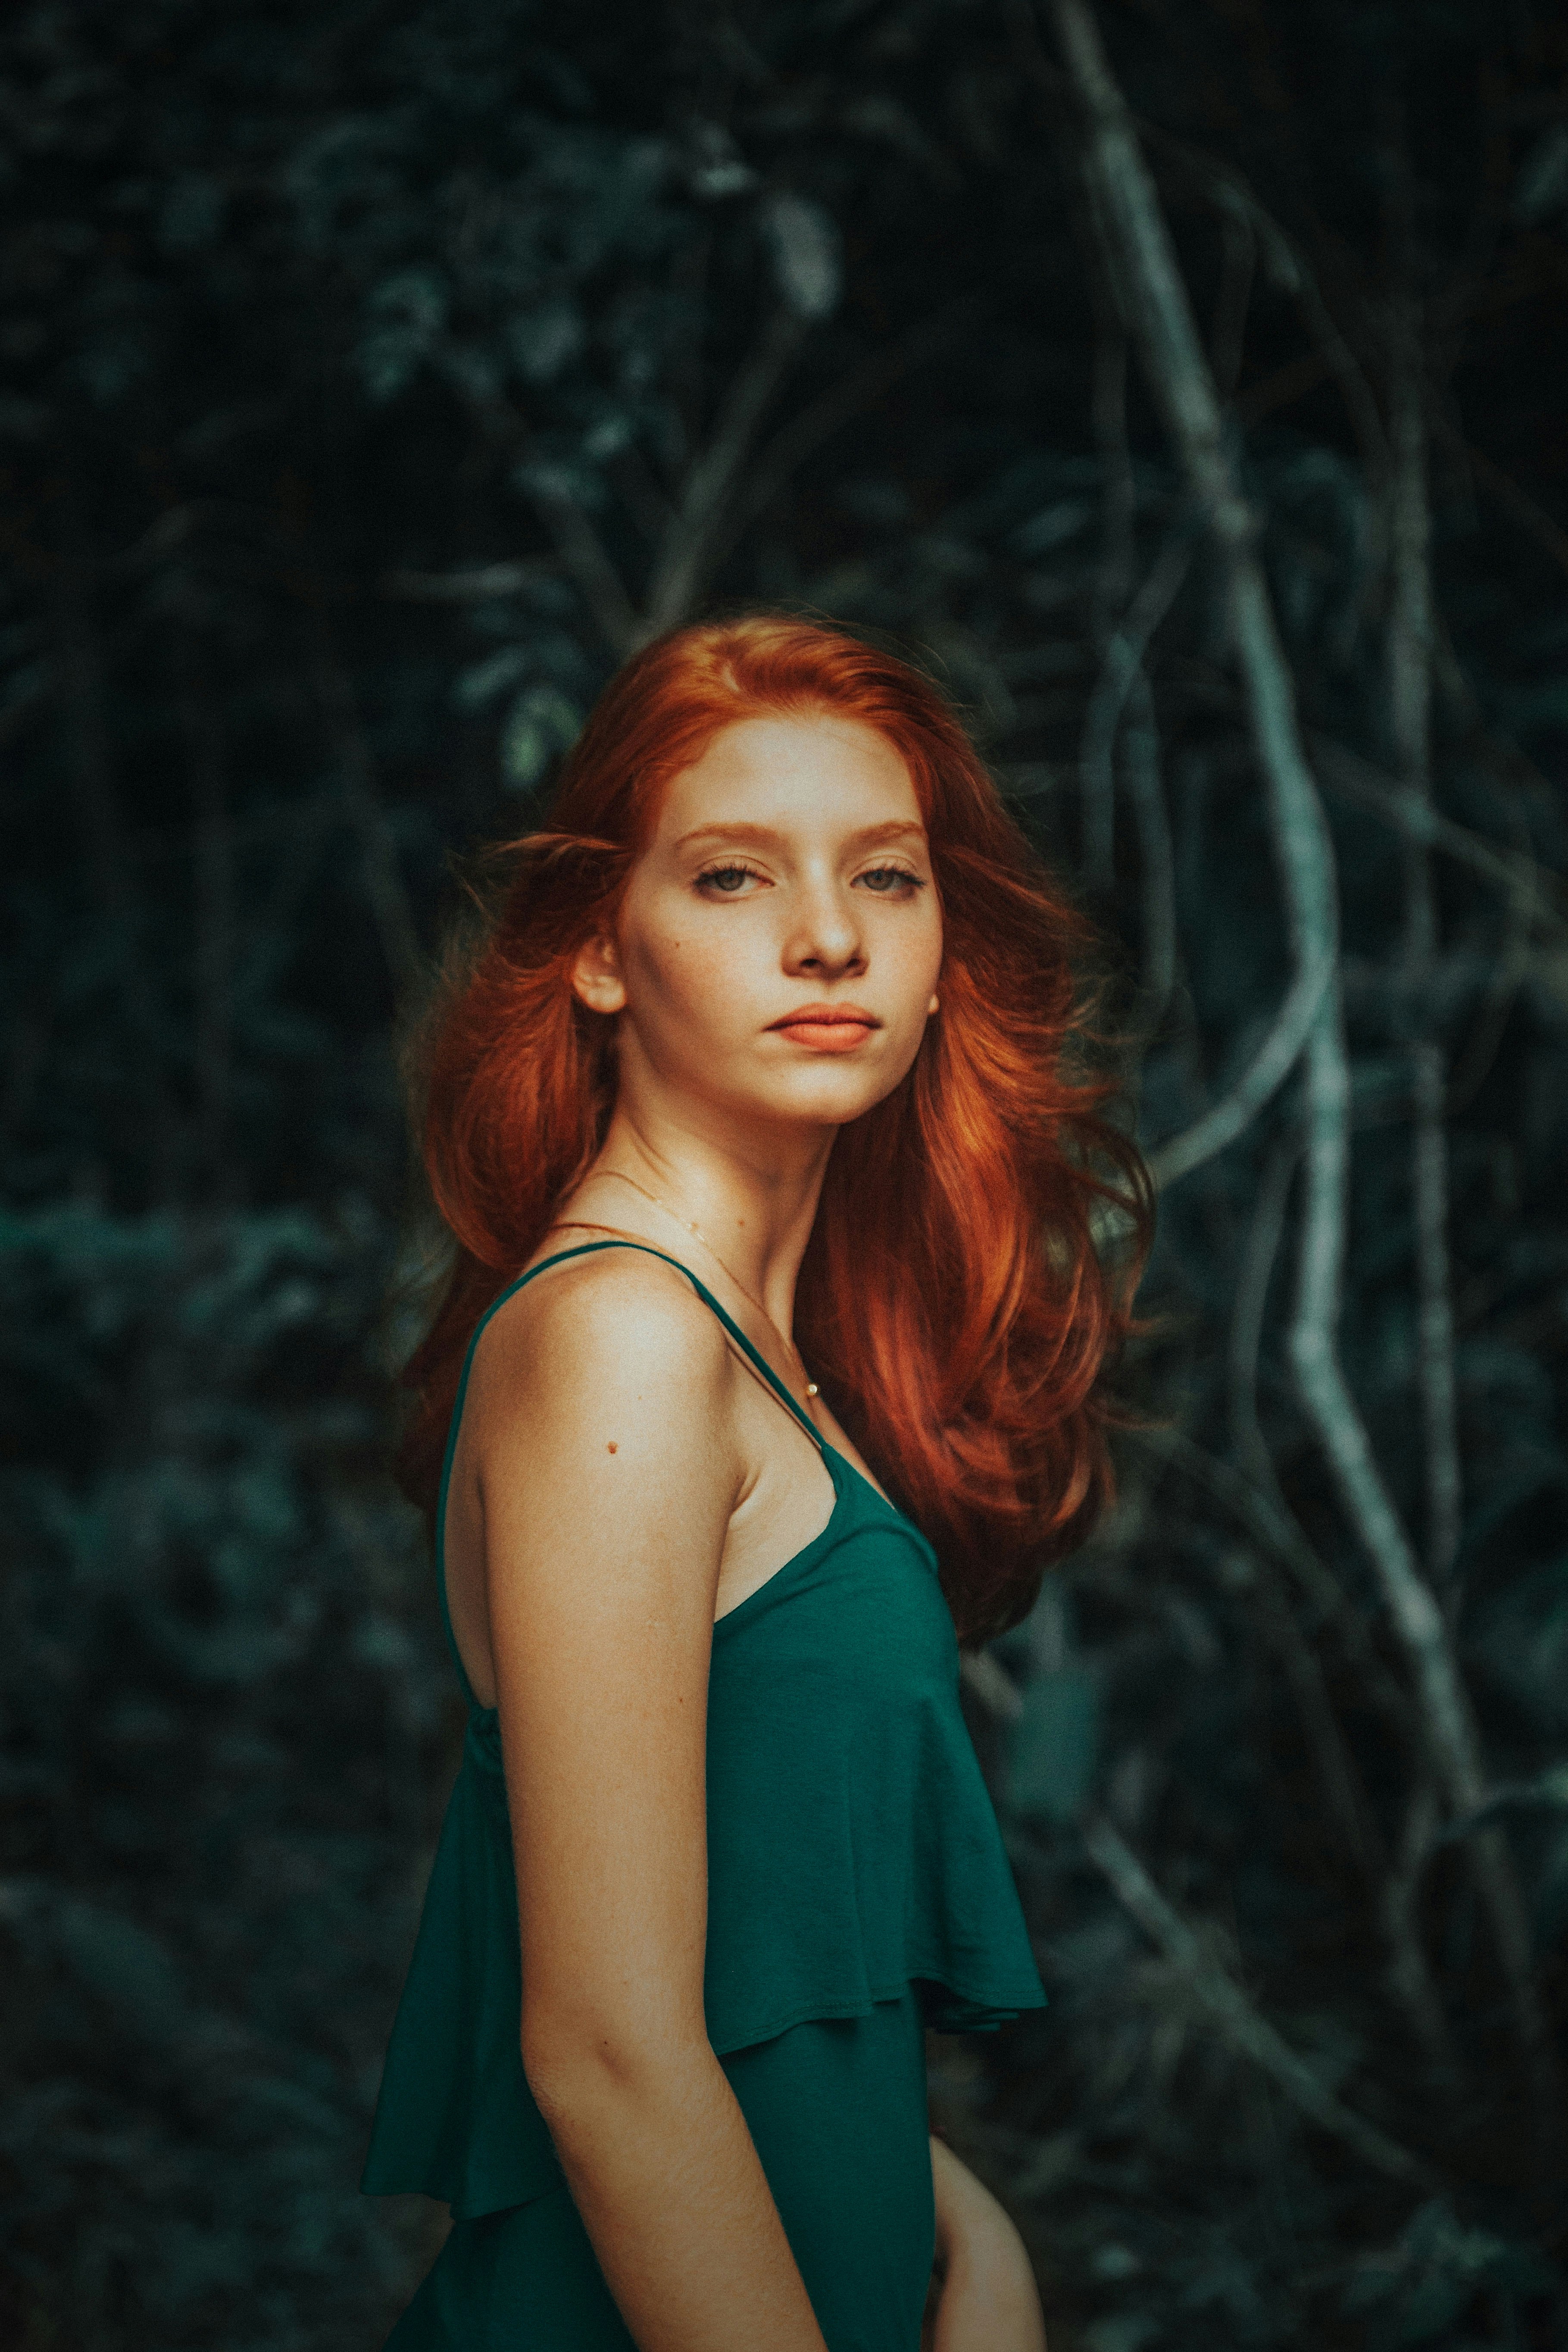
Gender: women